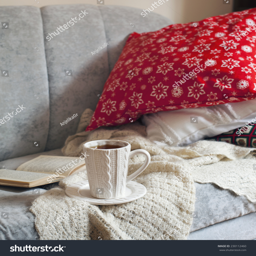
still life interior details , cup of tea and book on the sofa with pillows